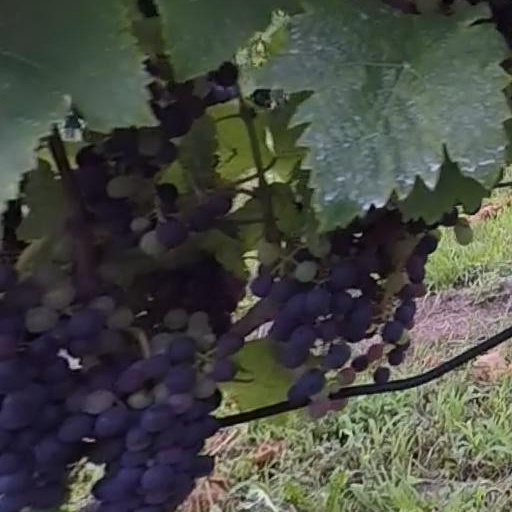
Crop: grape